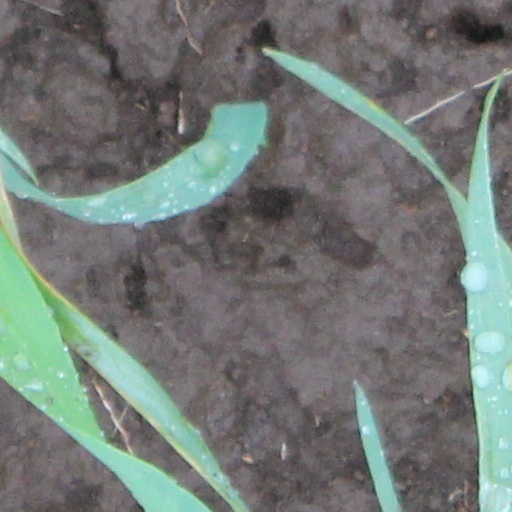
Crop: wheat